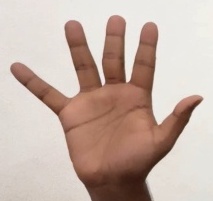
ASL sign: 5